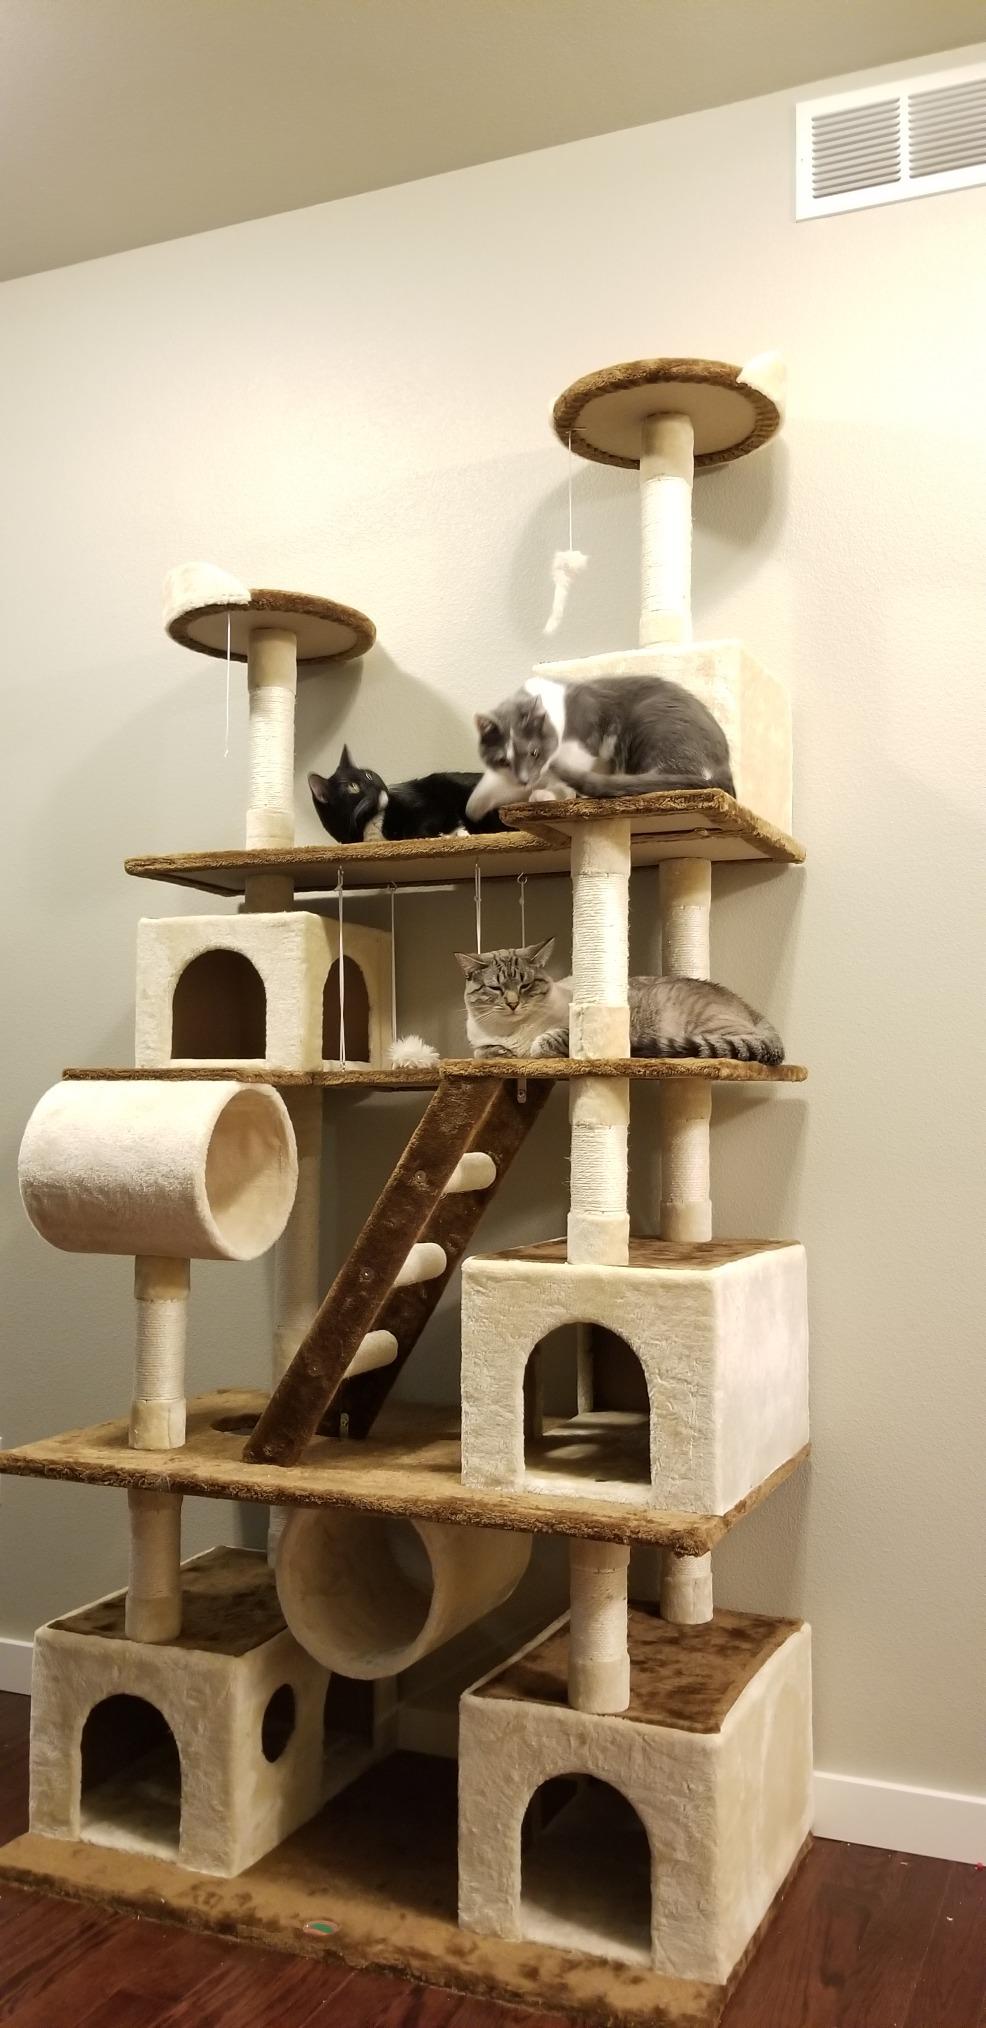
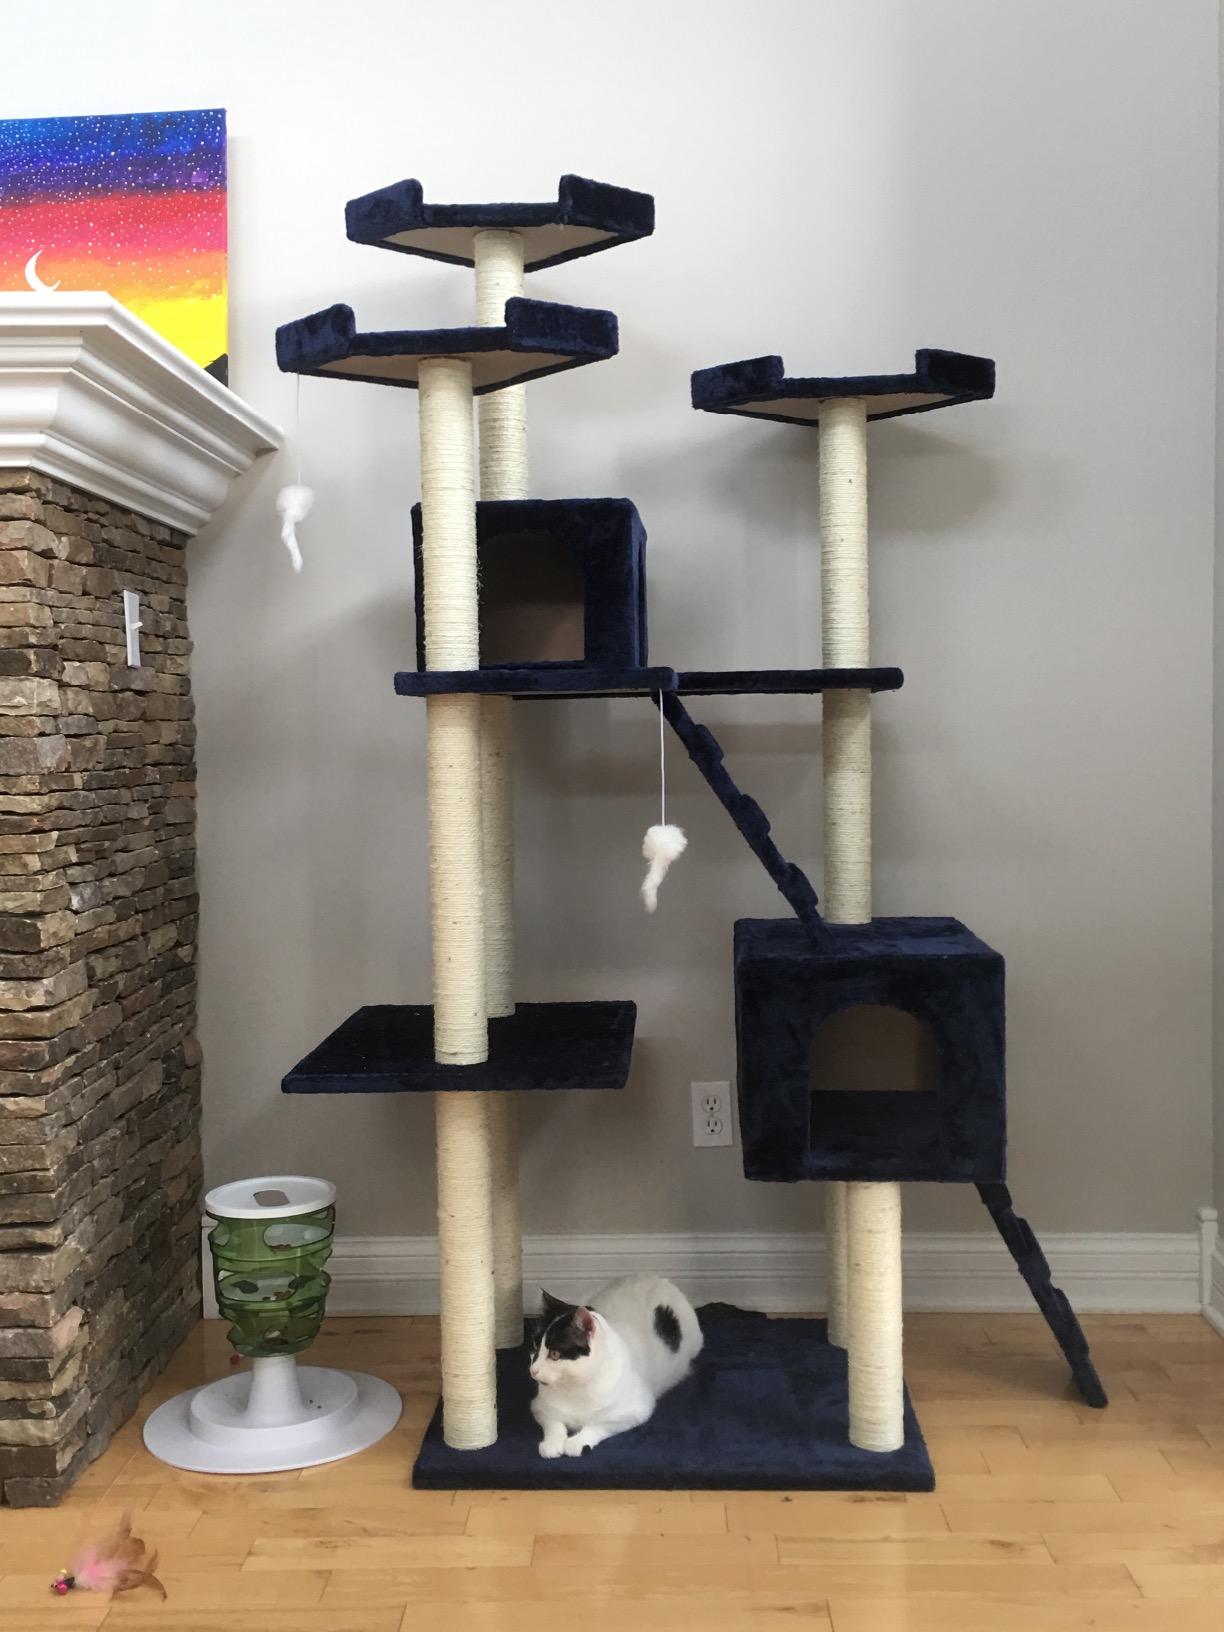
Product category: items_cat tree
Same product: no